The Big Bad Fox and Other Tales...

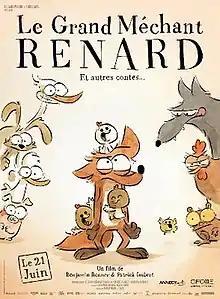
French theatrical release poster

The Big Bad Fox and Other Tales… is a 2017 french animation anthology comedy film directed by Benjamin Renner and Patrick Imbert, adapted from Renner's own comic books "The Big Bad Fox" and "Un bébé à livrer". Originally conceived as half-hour TV specials, the project was restructured as a feature-length theatrical film, with the segments linked together by a frame narrative.